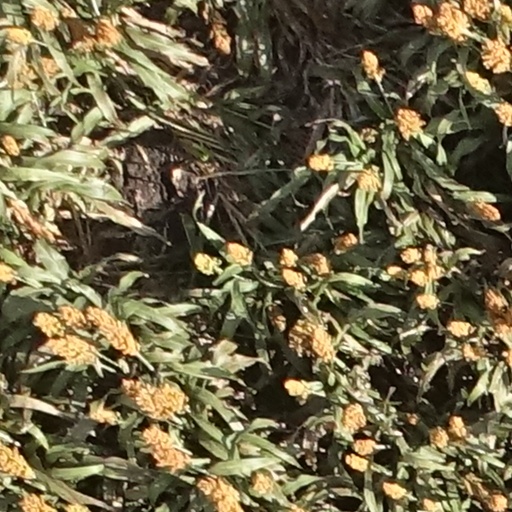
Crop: sorghum